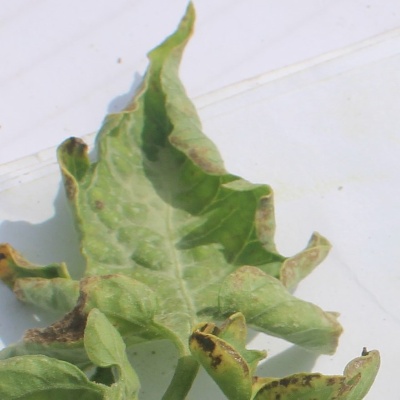
Crop: Tomato
Condition: leaf curl